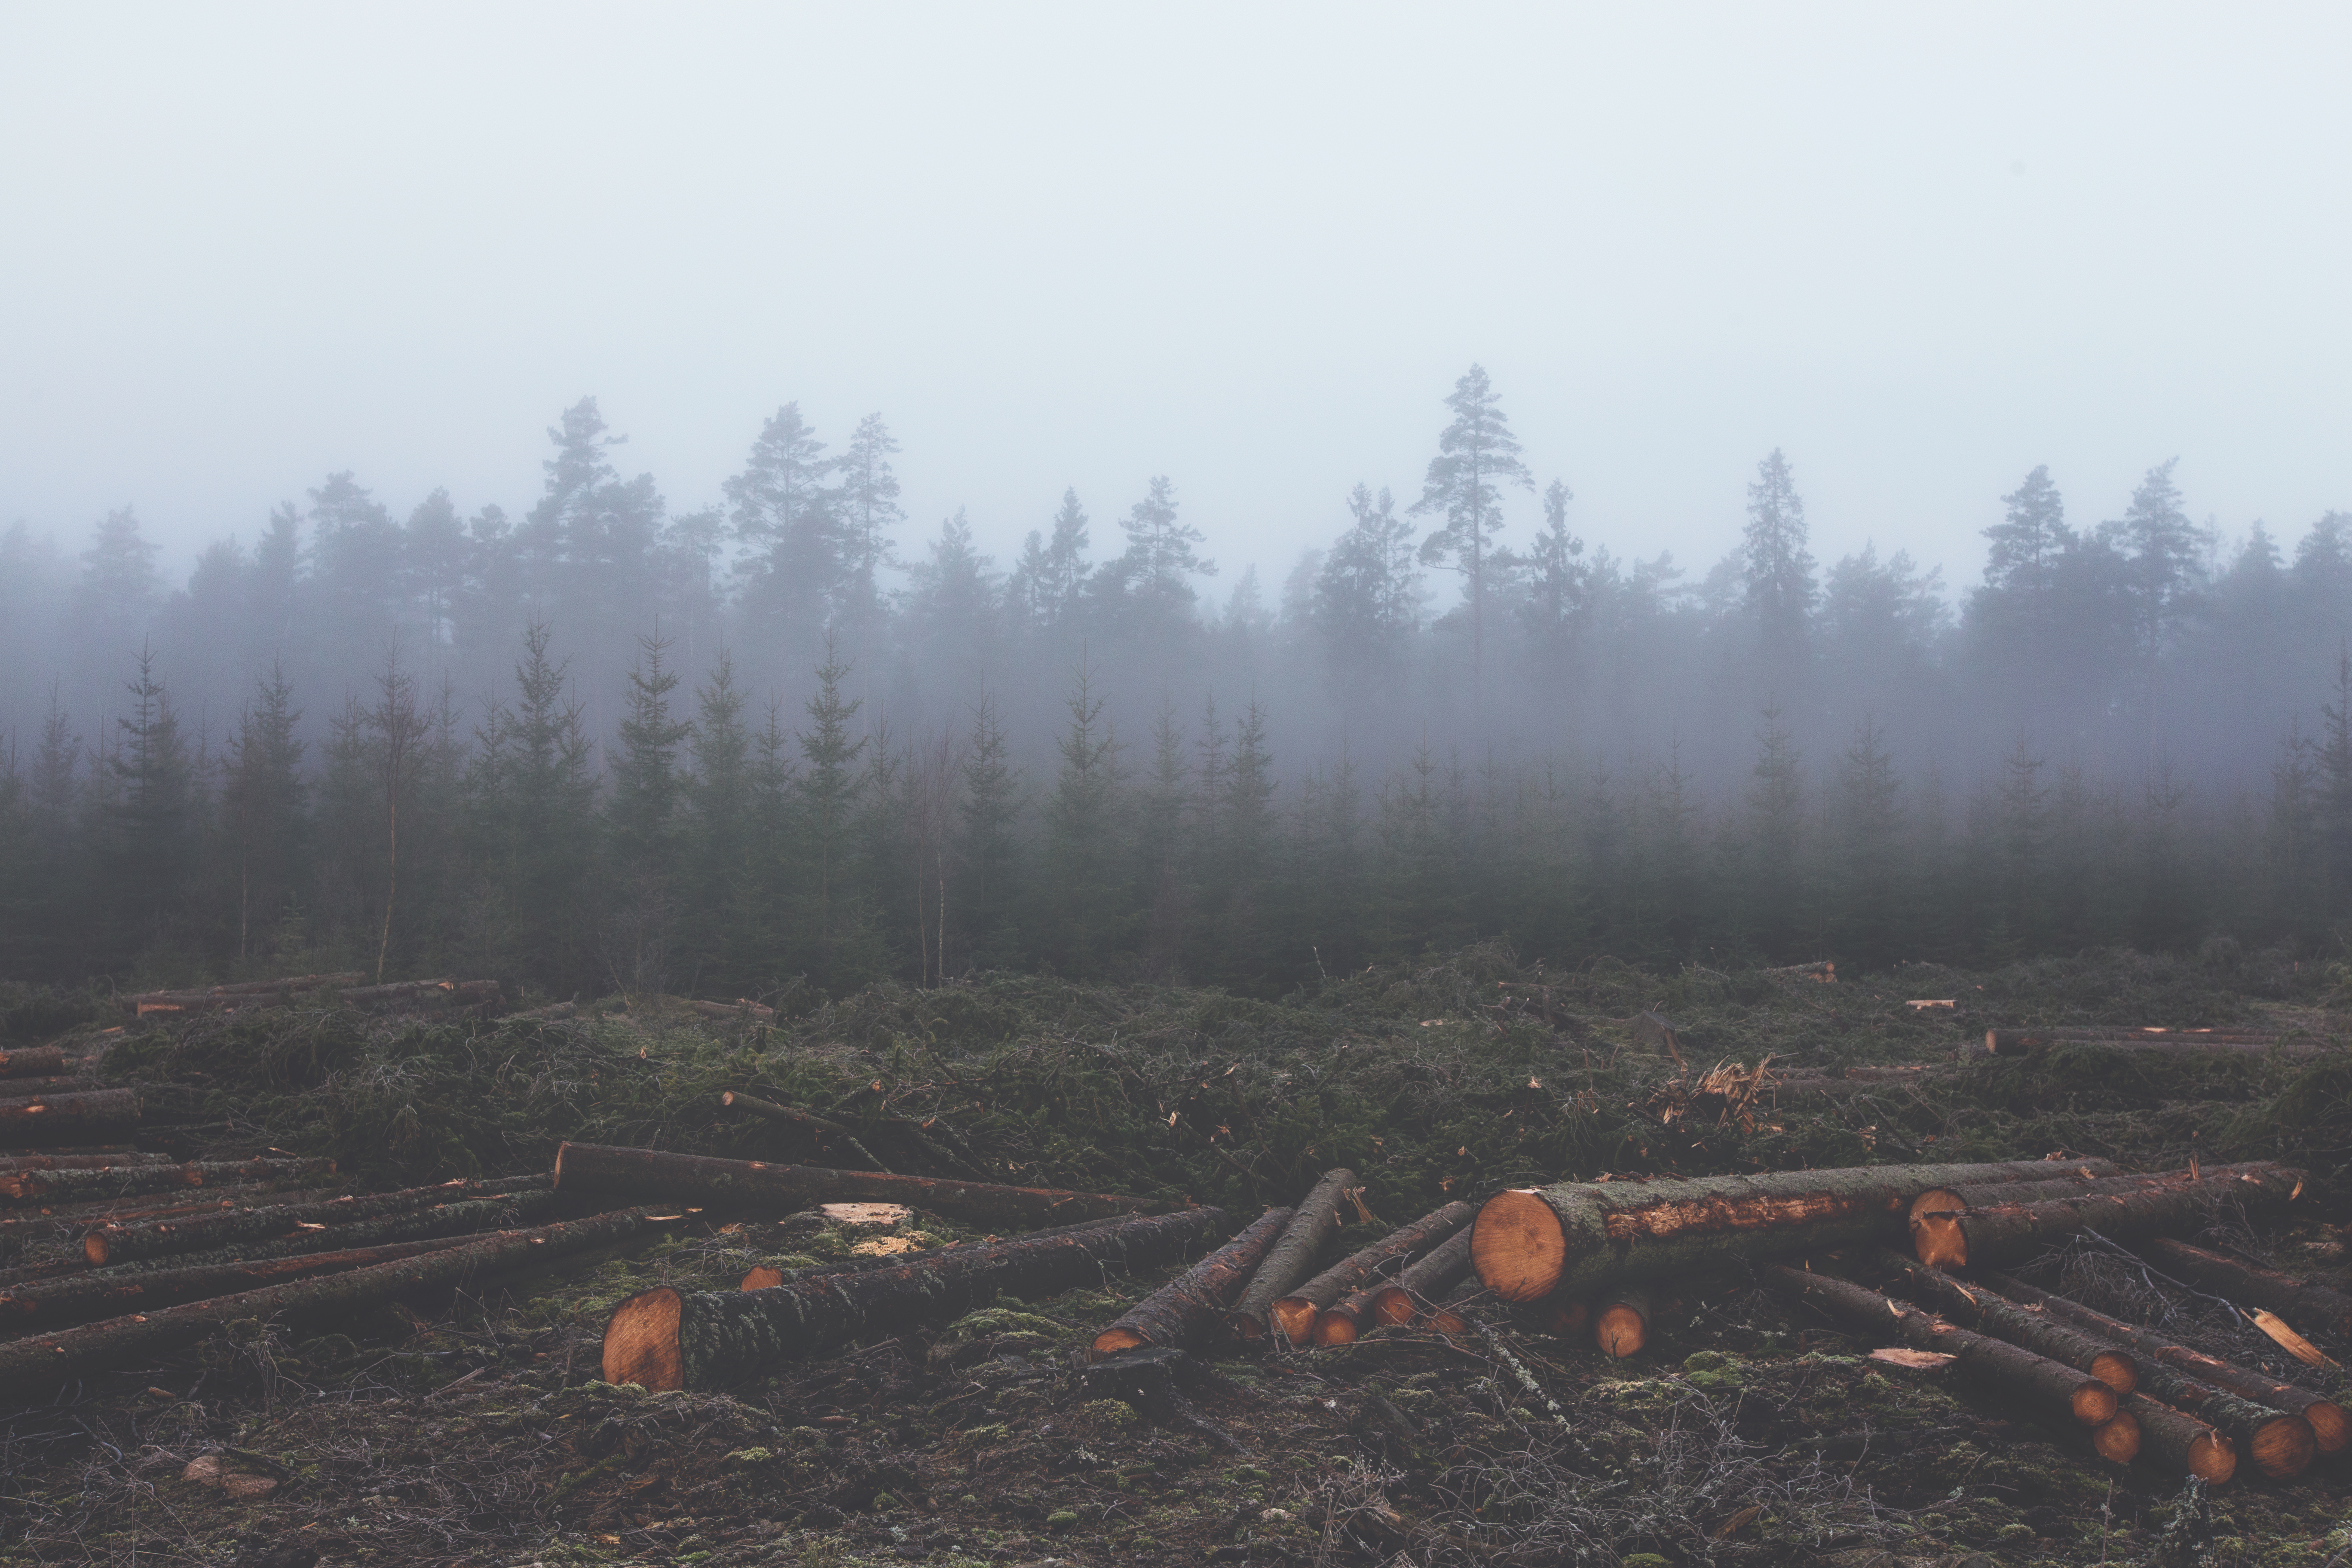
tree, nature, forest, wilderness, mountain, wood, fog, mist, morning, hill, foggy, weather, ridge, wetland, habitat, ecosystem, natural environment, atmospheric phenomenon, geological phenomenon, fallen trees